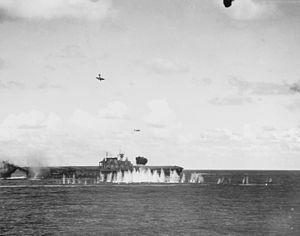
Chester William Nimitz, Sr. a été le troisième et le plus jeune amiral de la Flotte de la Marine des États-Unis, durant la Seconde Guerre mondiale. Il a été nommé Commandant-en-chef de la Flotte du Pacifique en décembre 1941 et Commandant-en-chef interarmées des Zones de l'Océan Pacifique en avril 1942, commandements qu'il a exercés jusqu'en décembre 1945. Il a fini sa carrière comme premier Chef des Opérations navales de l'après-guerre.
La classe Yorktown, est une classe de porte-avions de l'US Navy construits à partir de l'année 1934, jusqu'en 1941.
Créés peu après l'invention de l'aviation militaire pendant la Première Guerre mondiale, les porte-avions ont d'abord été considérés comme des bâtiments auxiliaires et n'ont joué un rôle majeur dans la guerre navale qu'à partir de la Seconde Guerre mondiale. Il a fallu l'attaque de Pearl Harbor de décembre 1941 pour démontrer la supériorité de l'aviation embarquée sur la grosse artillerie des navires de ligne, grâce à sa portée incomparablement plus grande pour une force de frappe équivalente. La bataille de la mer de Corail, en mai 1942, est le premier affrontement uniquement aéronaval de l'histoire, dans lequel les forces navales japonaises et américaines s'affrontèrent par avions interposés sans jamais être à portée de canon. En 1944-45, les plus grands cuirassés japonais jamais construits coulent sous les attaques de l'aviation embarquée américaine.
La Task Force 18 ou TF 18 est une force opérationnelle de l'United States Navy au cours de la seconde moitié de la guerre du Pacifique pendant la Seconde Guerre mondiale.
Chūichi Nagumo, né à Yonezawa dans la préfecture de Yamagata, le 25 mars 1887, et mort à Saipan, dans les îles Mariannes, le 6 juillet 1944, est une personnalité importante de la Marine impériale japonaise. Il a commandé la Force Mobile, c'est-à-dire l'escadre de grands porte-avions, qui est allée de succès en succès, de l'attaque de Pearl Harbor au raid sur Ceylan, mais qui a subi une terrible défaite à la bataille de Midway.
Gunichi Mikawa, en japonais : 三川 軍, né le 29 août 1888 et mort le 25 février 1981, a été un vice-amiral de la Marine impériale japonaise durant la Seconde Guerre mondiale. Comme commandant de la 8ᵉ Flotte, il inflige aux Américains une retentissante défaite tactique à la bataille de Savo, en août 1942, au début de la campagne de Guadalcanal, mais on lui imputera la responsabilité de la défaite japonaise dans la campagne des îles Salomon, d'autant qu'il s'est montré critique quant aux objectifs de cette campagne. Il n'aura plus par la suite de commandement à la mer important.